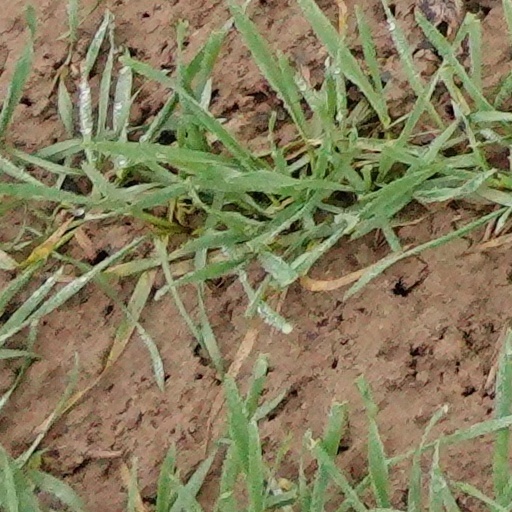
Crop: wheat